City of London

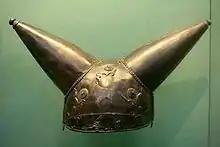
The Waterloo Helmet, –50 BC, found in the River Thames

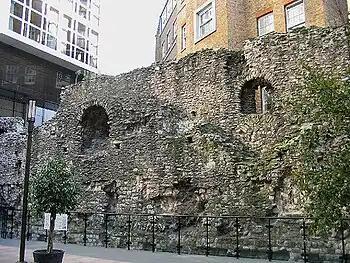
A surviving fragment of the London Wall, built around AD 200, close to Tower Hill

The Roman legions established a settlement known as "Londinium" on the current site of the City of London around AD 43. Its bridge over the River Thames turned the city into a road nexus and major port, serving as a major commercial centre in Roman Britain until its abandonment during the 5th century. Archaeologist Leslie Wallace notes that, because extensive archaeological excavation has not revealed any signs of a significant pre-Roman presence, "arguments for a purely Roman foundation of London are now common and uncontroversial."